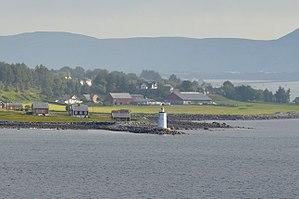
Le phare d'Høgsteinen est un phare côtier de la commune de Giske, dans le Comté de Møre og Romsdal. Il est géré par l'administration côtière norvégienne.